Radio masts and towers

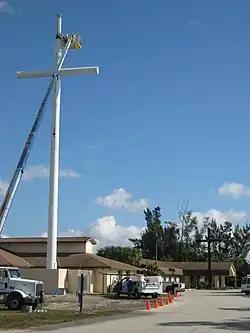
This tall cross conceals equipment for T-Mobile at Epiphany Lutheran Church in Lake Worth, Florida, US. Completed in December 2009.

Disguised cell sites sometimes can be introduced into environments that require a low-impact visual outcome, by being made to look like trees, chimneys or other common structures.